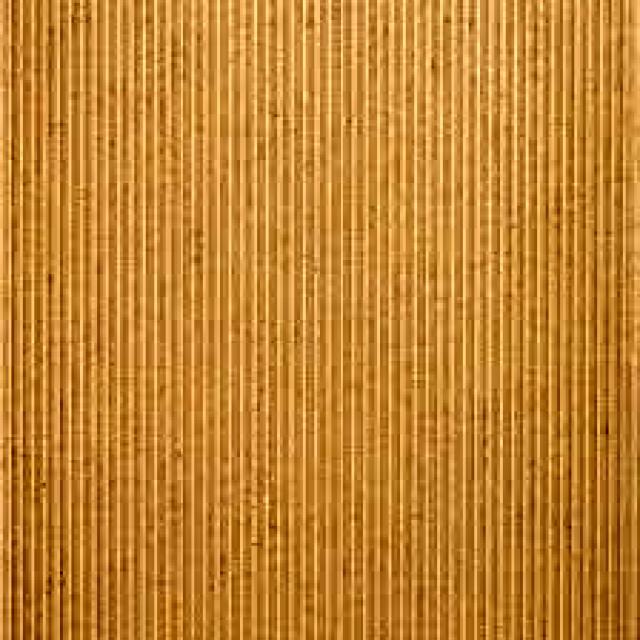
Label: Cardboard